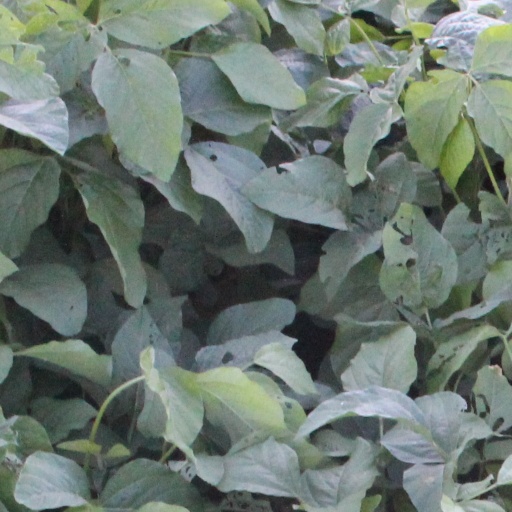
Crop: soybean